Theseus

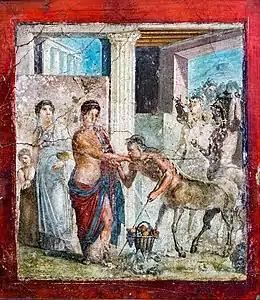
Pirithous and Hippodamia receiving the centaurs at his wedding. Antique fresco from Pompeii

After decapitating the beast, Theseus used the string to escape the Labyrinth and managed to escape with all of the young Athenians and Ariadne as well as her younger sister Phaedra. Then he and the rest of the crew fell asleep on the beach of the island of Naxos, where they stopped on their way back, looking for water. Theseus then abandoned Ariadne, where Dionysus eventually found and married her. On his way back from Crete, he also stopped on the island of Delos, where, according to Plutarch, "Theseus danced with the young Athenians a dance still performed by the inhabitants of the island, consisting of twisting and twisted movements that reproduce the shapes of the labyrinth. Dicearchos states that this dance is called 'Crane'." Theseus forgot to put up the white sails instead of the black ones, so his father, the king, believing he was dead, committed suicide, throwing himself off a cliff of Sounion and into the sea, causing this body of water to be named the Aegean Sea.